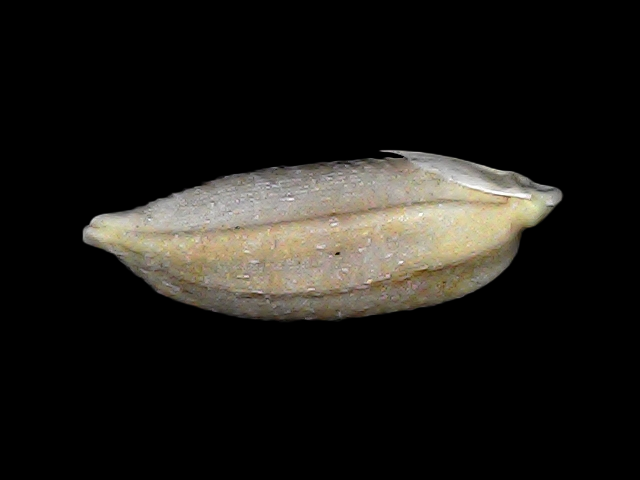
Rice variety: Bd34